Novellara

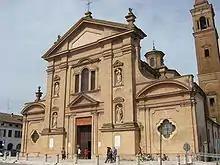
Chiesa collegiata di Santo Stefano.

After Gonzaga's end, in 1728, the town passed to the Este of the Duchy of Modena, whose history Novellara followed until 1859 when it was annexed to the newly unified Italy.